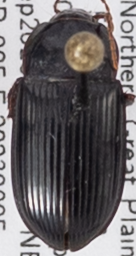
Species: Amara obesa
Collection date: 2023-09-05
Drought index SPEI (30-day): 0.696
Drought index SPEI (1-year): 0.824
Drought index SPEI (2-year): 0.824